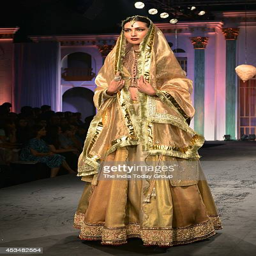
a model walks the ramp for composer